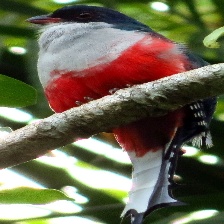
Species: CUBAN TROGON
Scientific name: PRIOTELUS TEMNURUS